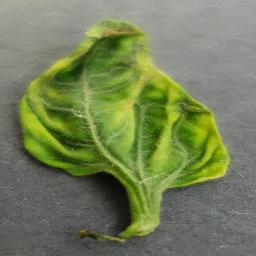
Label: Tomato___Tomato_Yellow_Leaf_Curl_Virus